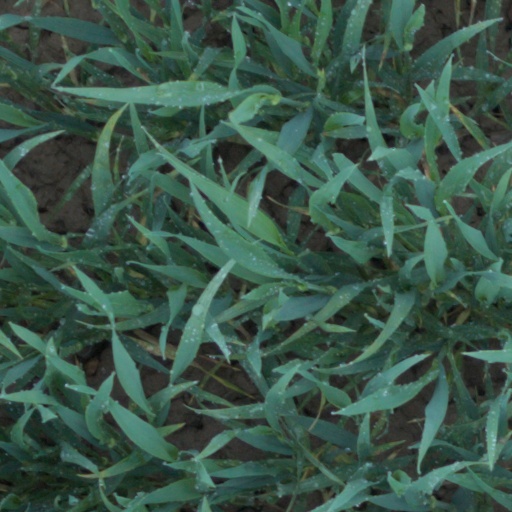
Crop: wheat